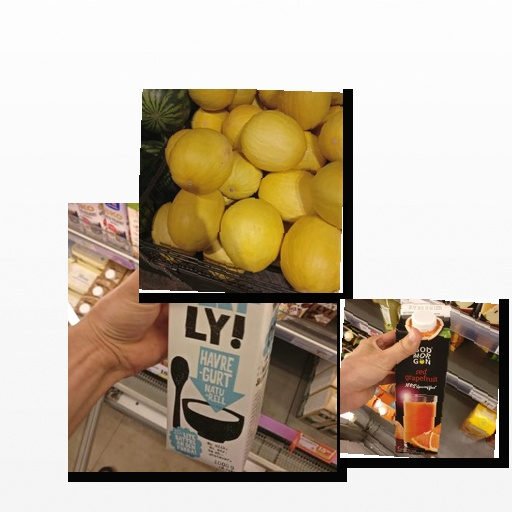
Food items: grapefruit_juice, melon, oat_yogurt